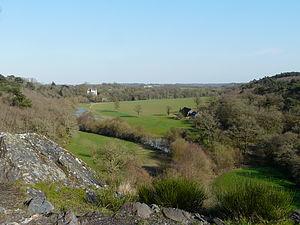
Le Château de Juzet et la vallée du Don vus du rocher des amoureux.
Guémené-Penfao est une commune de l’Ouest de la France, située dans le département de Loire-Atlantique, en région Pays de la Loire. Elle est traversée par le Don au centre et longée par la Vilaine au nord.